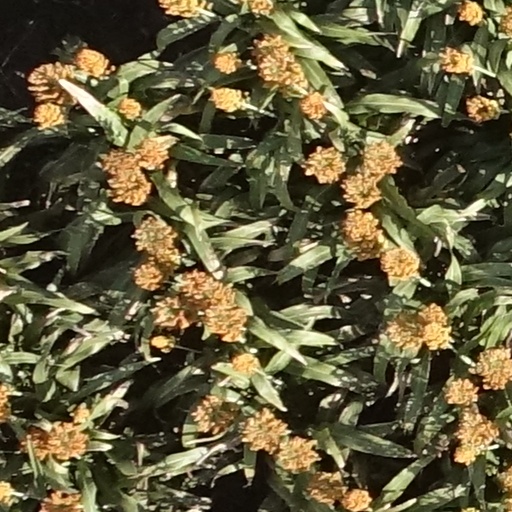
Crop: sorghum